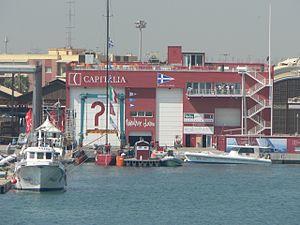
Mascalzone Latino est un syndicat italien participant à la Coupe de l'America. Son propriétaire est Vincenzo Onorato.